Silvio Gava

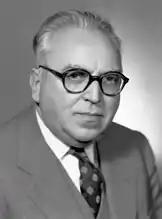
Silvio Gava

Silvio Gava (25 April 1901 in Vittorio Veneto – 23 December 1999 in Rome) was an Italian politician who was one of the founders of the Christian Democracy Party. He hailed from a family based in Naples. He was a lawyer by profession.